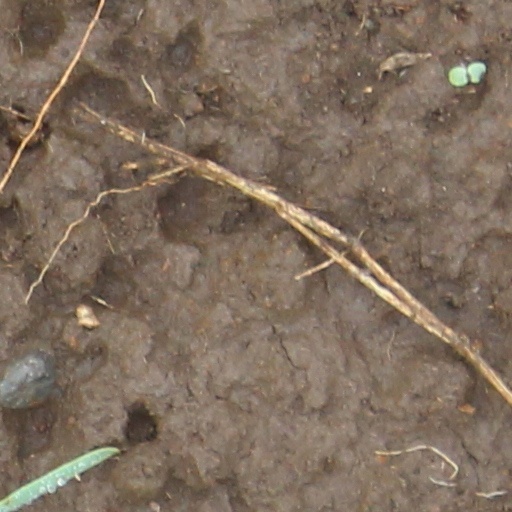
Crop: wheat